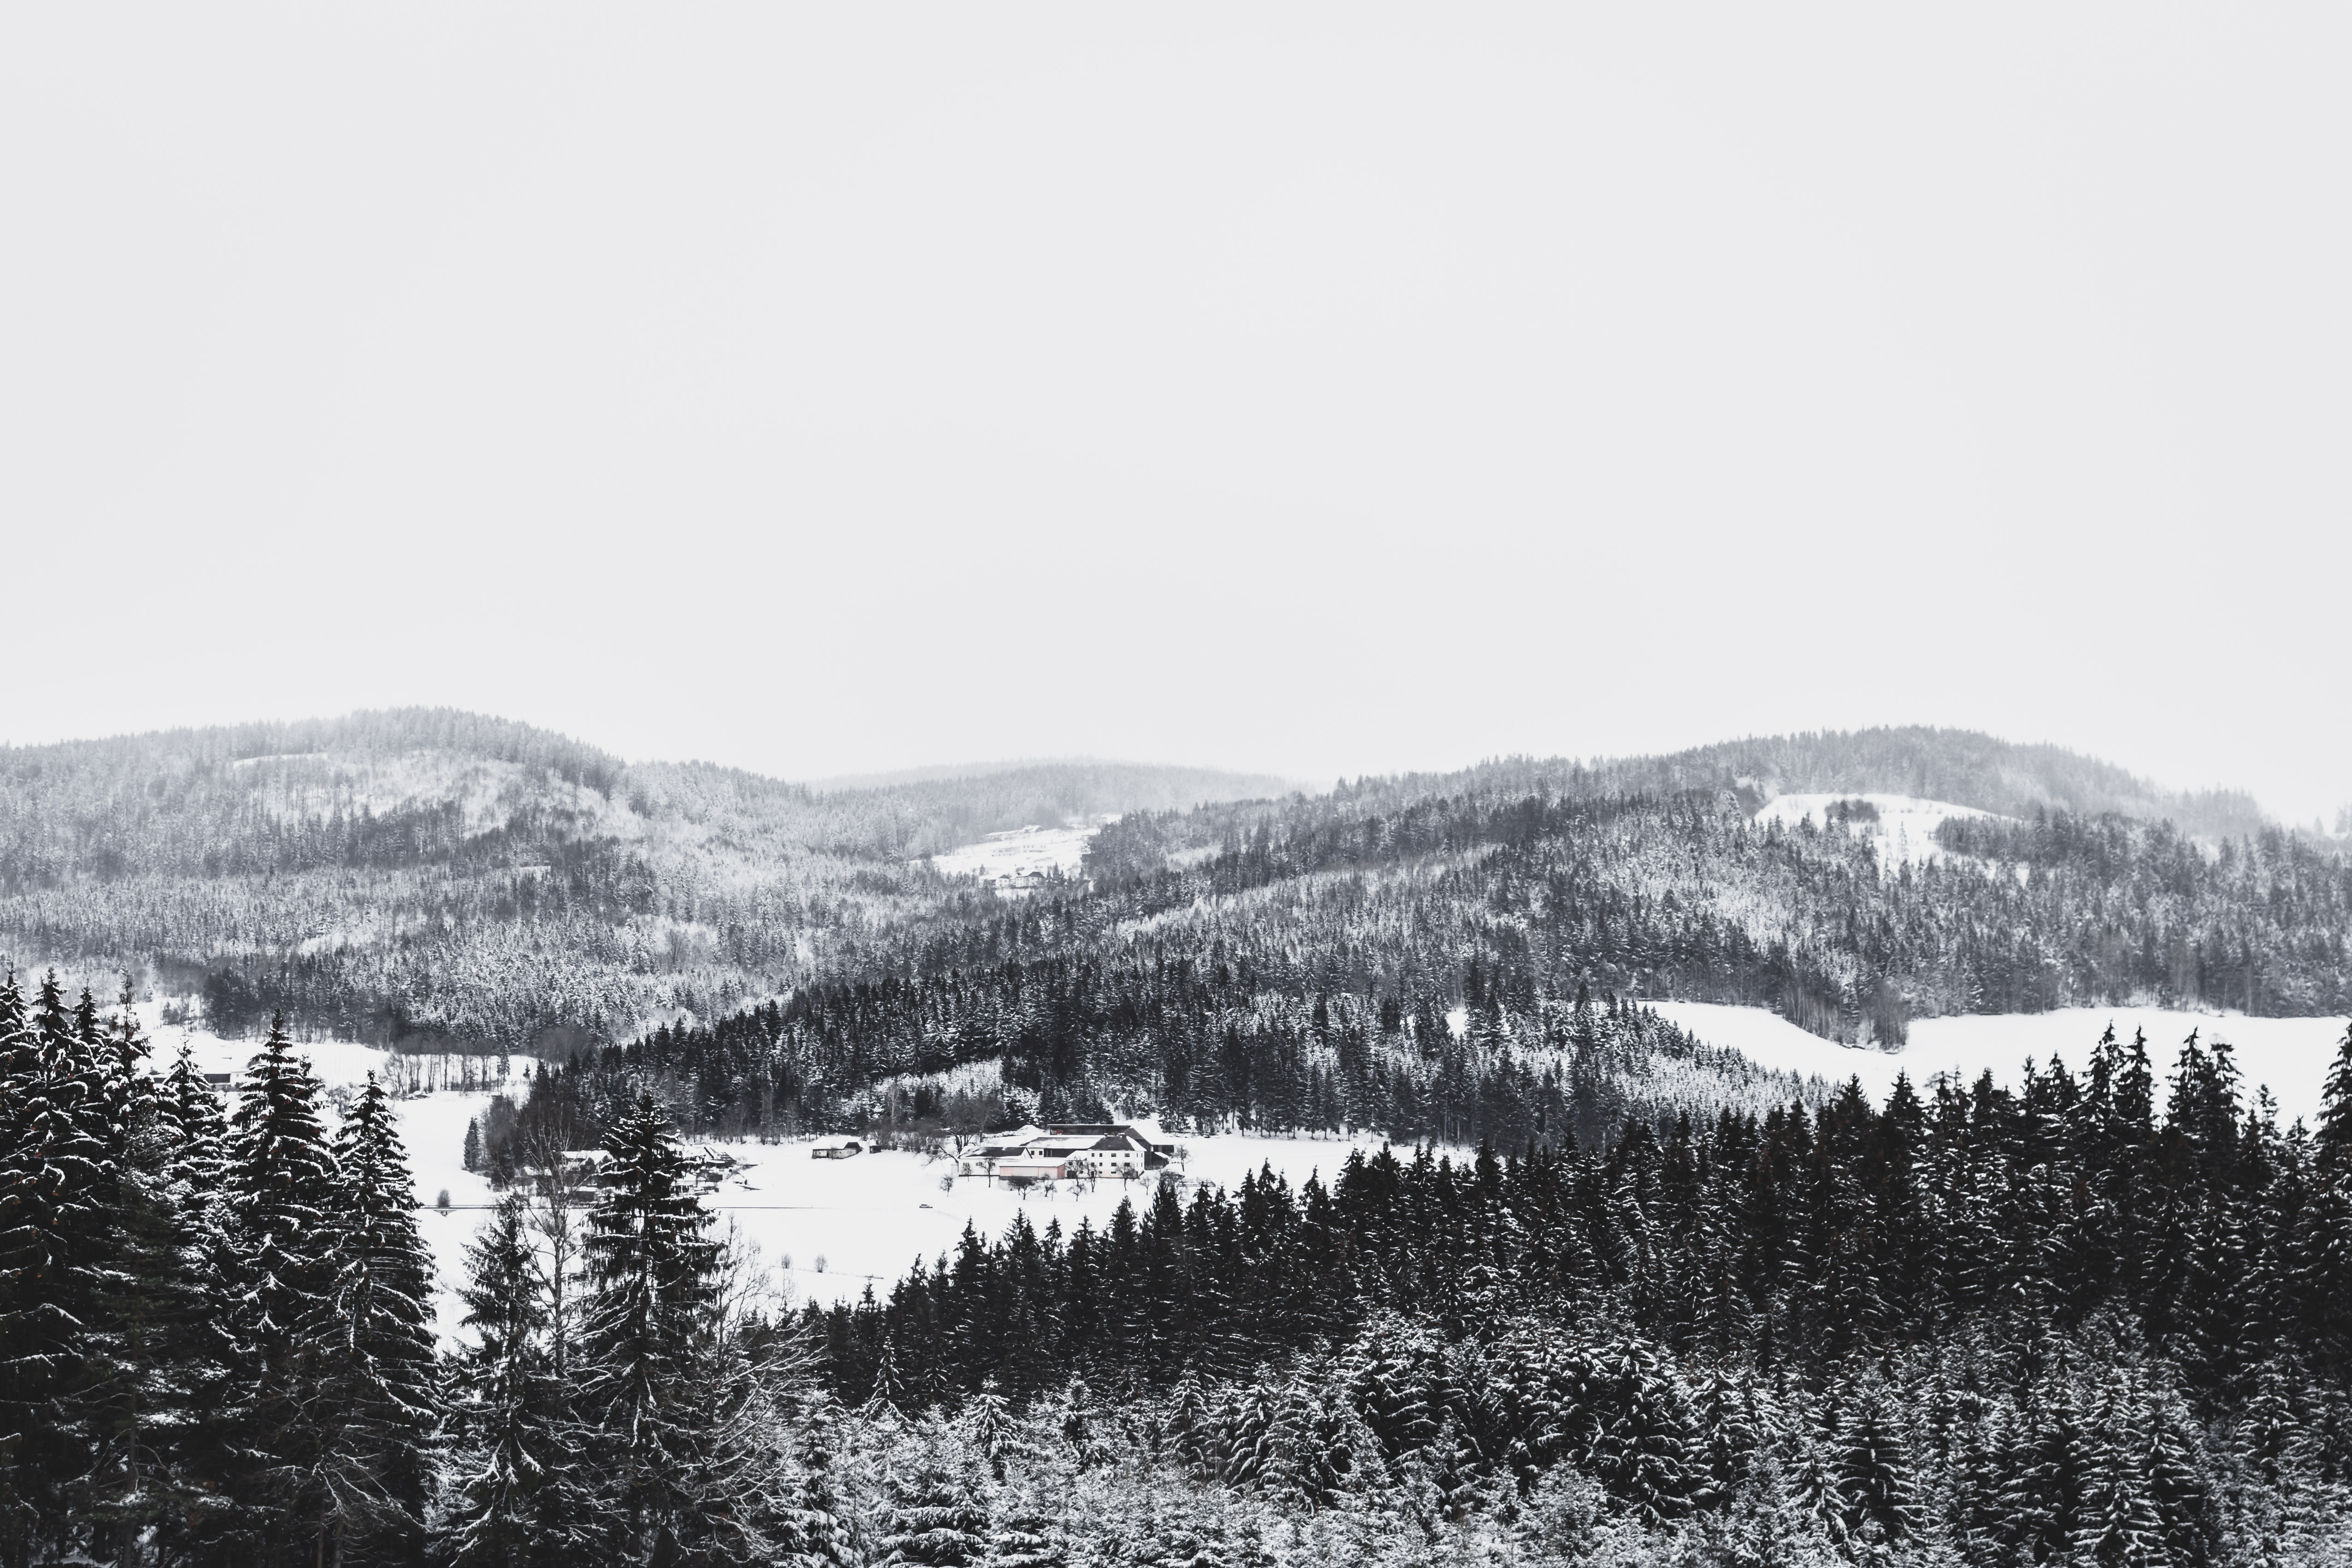
landscape, tree, nature, wilderness, mountain, snow, winter, black and white, photography, hill, lake, mountain range, weather, monochrome, season, ridge, trees, loch, monochrome photography, atmospheric phenomenon, mountainous landforms